Eight Great Yakṣa Generals

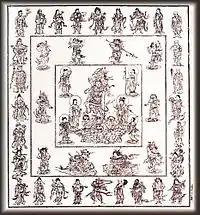
Sōryū Tamura's "Bishamonten Mandala". Vaiśravaṇa flanked by the Eight Yakṣa Generals and Nāga Kings.

The Eight Great Yakṣa Generals, or simply the Eight Yakṣa Generals, are guardian deities in Buddhism. They are retainers of Vaiśravaṇa, guardian of the north and king of the yakṣas.